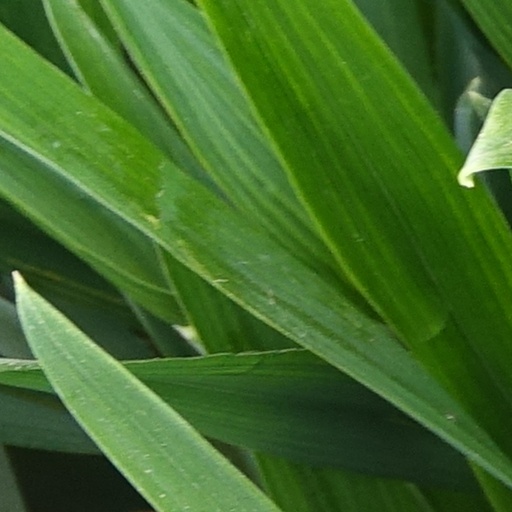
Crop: wheat